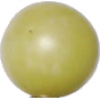
Label: Grape White 2